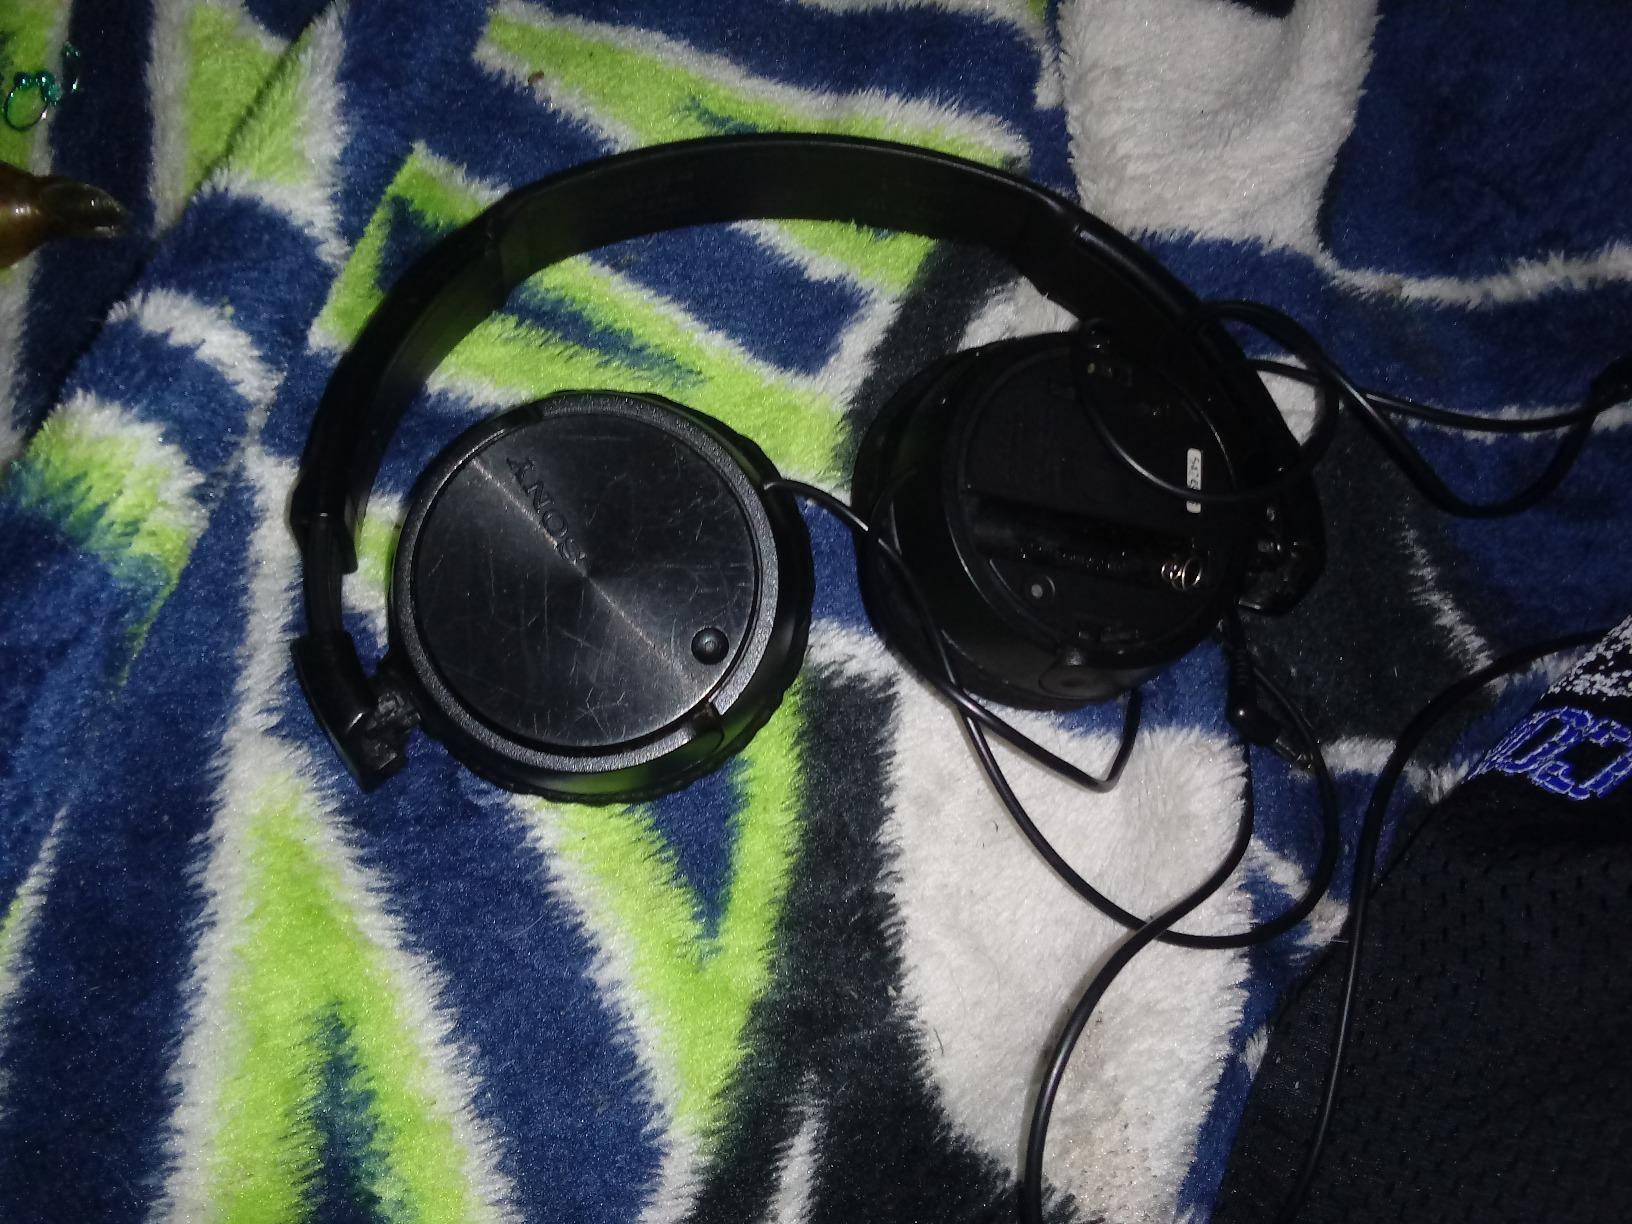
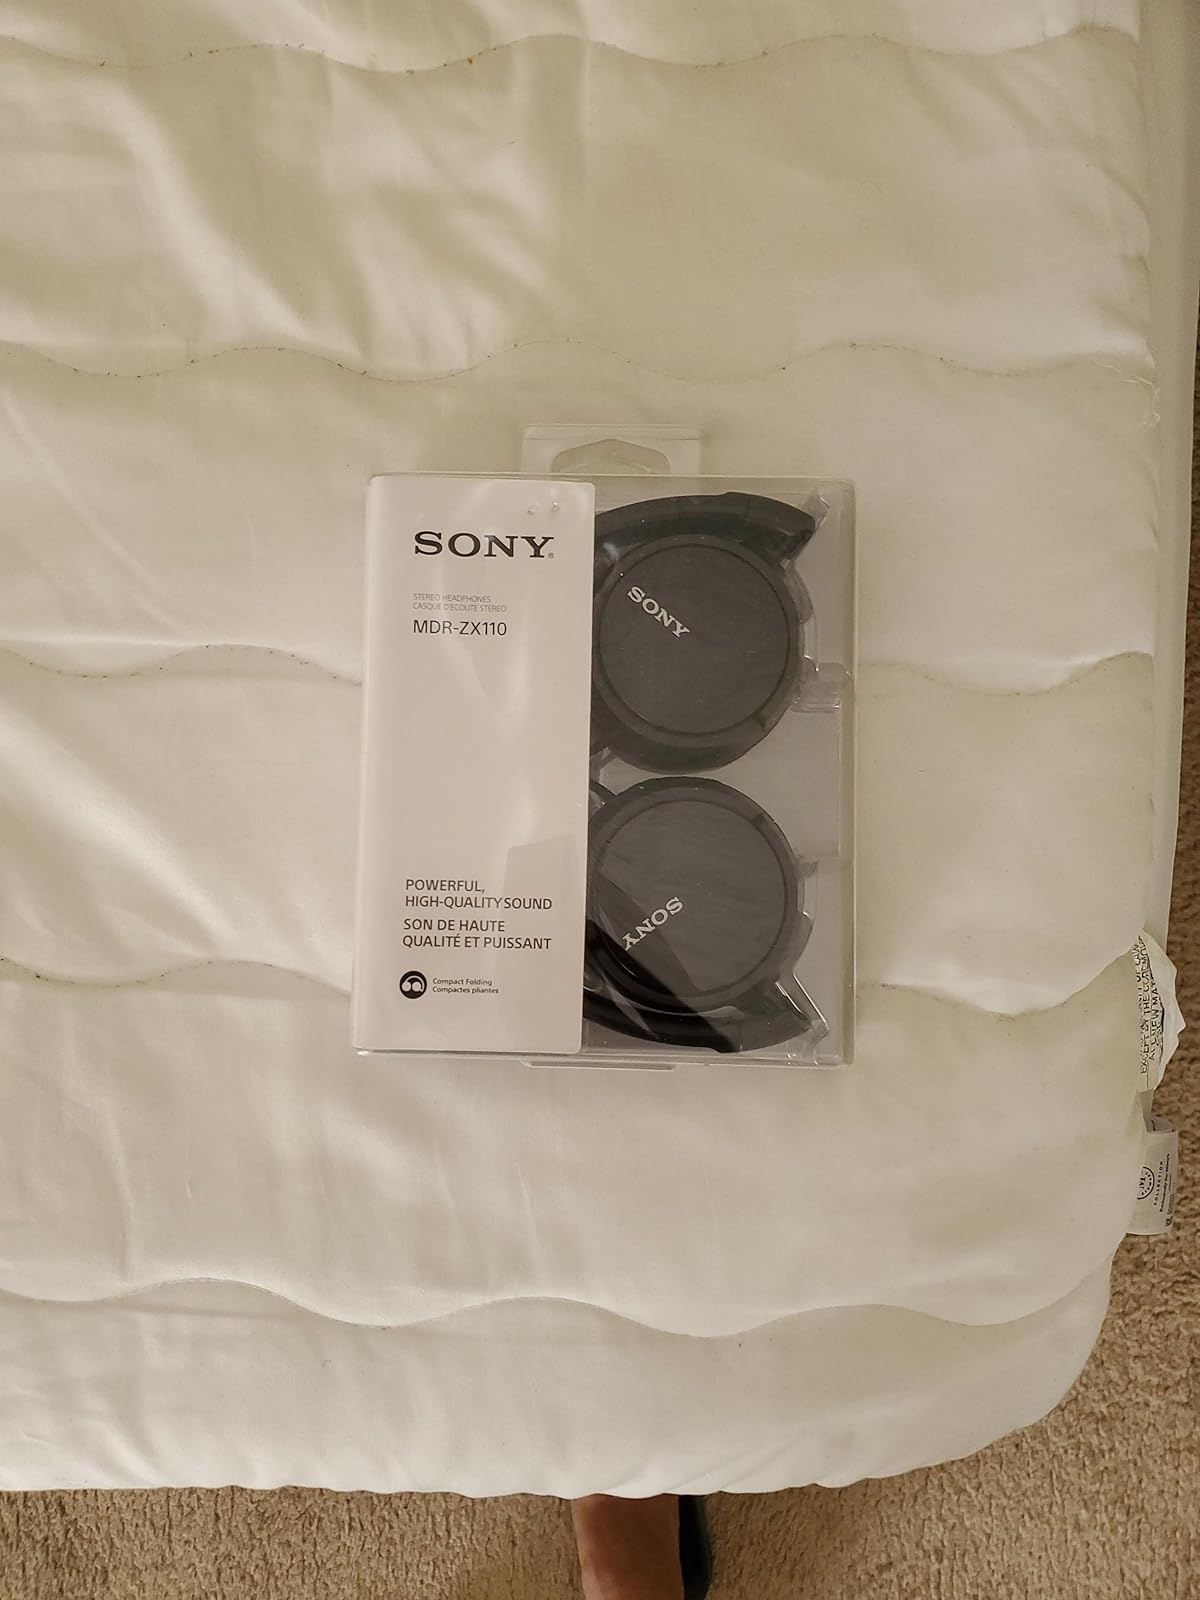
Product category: headphones
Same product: yes